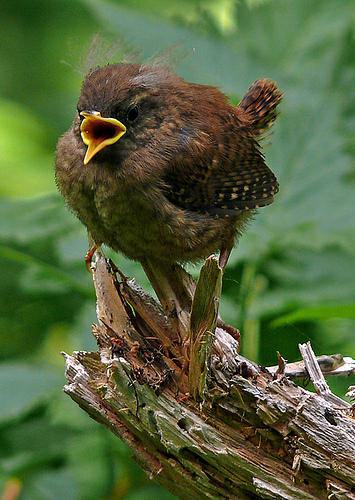
A photo of a winter wren